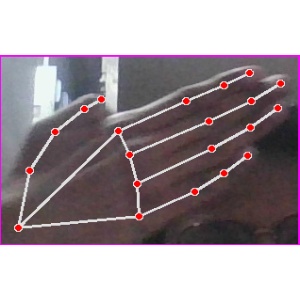
अक्षर: घ